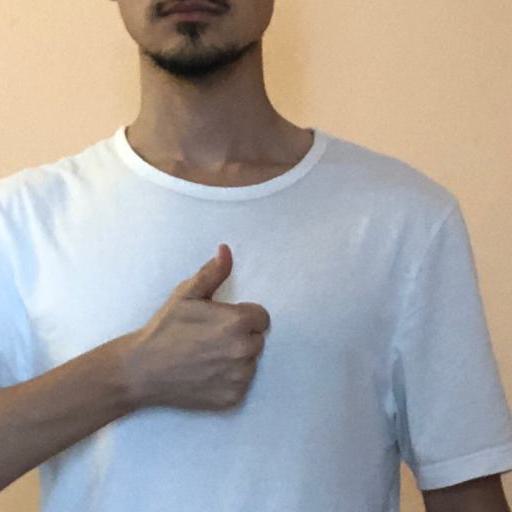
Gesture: like